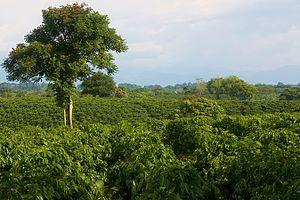
La caféiculture est considérée comme une activité économique importante en Colombie. Différentes versions existent sur les origines du café en Colombie, la plus probable étant celle du jésuite espagnol José Gumilla parue dans son livre El Orinoco Ilustrado. La première grande étape du café colombien, comprise entre 1850 et 1910, permet à la caféiculture de s'étendre à travers le pays, notamment avec la colonisation antioquienne initiée à partir de 1890. C'est d'ailleurs grâce à cette dernière que le café, dont la culture est alors entreprise par des petits paysans indépendants, devient réellement un important produit d'exportation. Par la suite, et ce jusqu'à la Seconde Guerre mondiale, les cultures se concentrent sur les départements d'Antioquia, de Tolima et du Caldas. Dans cette région qui sera appelée l'Eje cafetero, le pourcentage de café produit au niveau national atteint ainsi 47 % au début des années 1930. Durant cette même période, la Colombie devient le deuxième exportateur mondial de café derrière le Brésil.
Une caféière ou plantation de café est une parcelle agricole destinée à la culture du caféier. Elles se rencontrent dans la zone tropicale en raison de la distribution climatique de la plante et principalement en Amérique centrale, aux Caraïbes, dans l'Amérique du Sud tropicale, en Afrique équatoriale et tropicale, dans le sous-continent indien, en Insulinde et dans le Sud de la Chine. Dans certaines régions à très fort ensoleillement, les caféiers peuvent être protégés du soleil par de hauts arbres plantés spécifiquement dans ce but.
L’agriculture en Colombie se rapporte à toutes les activités agricoles en Colombie. La population de la Colombie résulte d'un métissage de populations indigènes, européennes et d'esclaves africains durant l'époque coloniale. Le processus d'industrialisation arrivé relativement tard en comparaison des autres nations sud-américaines et le long conflit social interne qui a marqué l'histoire du pays depuis son indépendance de l'Espagne en 1810 affectent sa production agricole.